História do Futuro

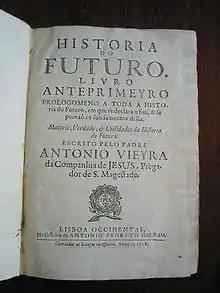
Page de titre de l'édition originale.

História do Futuro (English: History of the Future, full title is "") is a book written by Portuguese priest António Vieira in the mid-17th century and published posthumously in 1718.